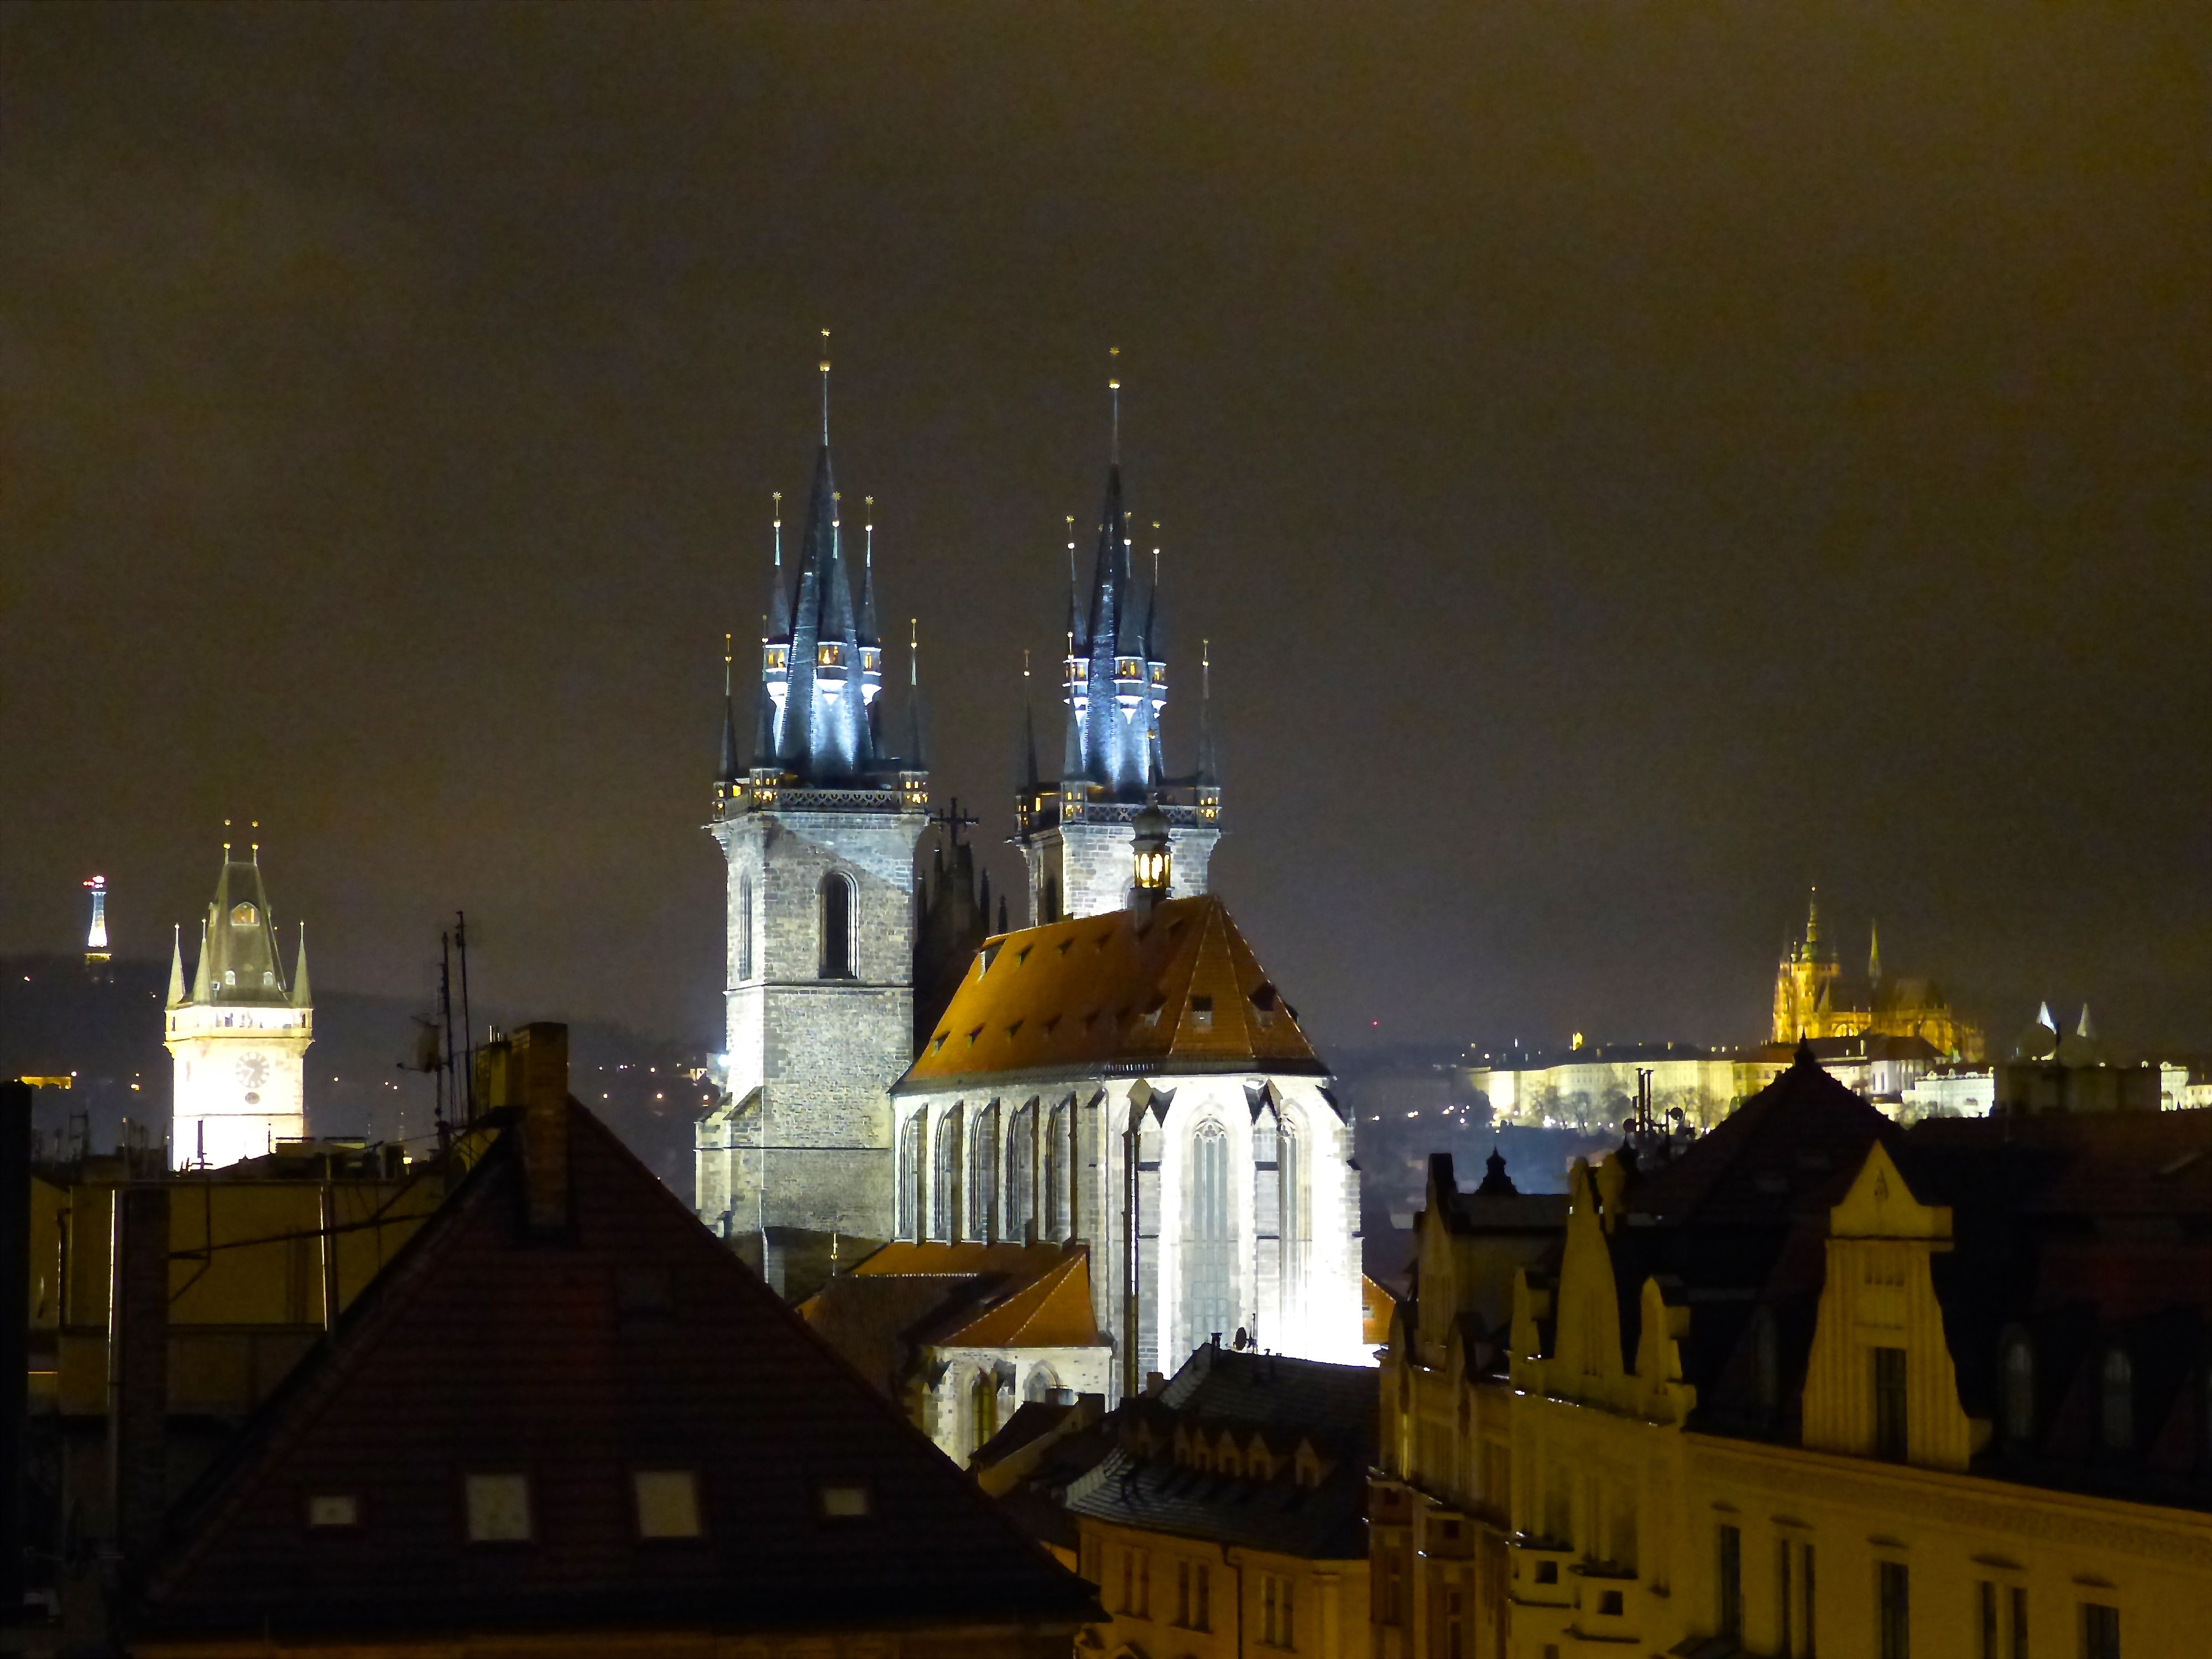
winter, night, city, cityscape, travel, dusk, europe, evening, reflection, tower, landmark, church, cathedral, prague, place of worship, spire, spires, czech, praha, tyn, roofs